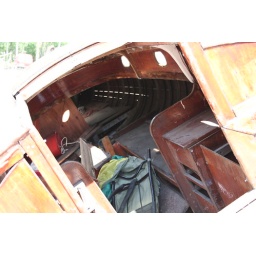
I guess this is the answer to why the boat is still on land instead of in the water ...